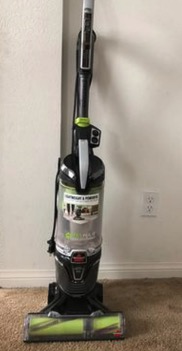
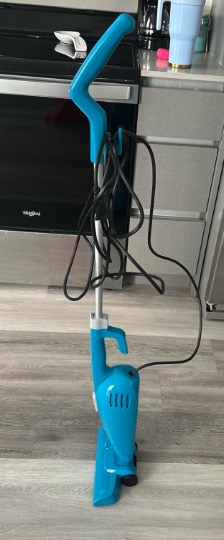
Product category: items_vacuum
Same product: no